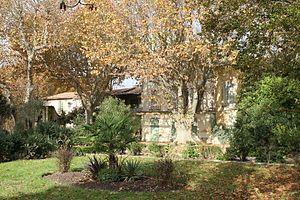
Le parc Maureau à Pélissanne (Bouches-du-Rhône, France)
Pélissanne est une commune française située dans le département des Bouches-du-Rhône, en région Provence-Alpes-Côte d'Azur. Elle fait partie de la Métropole d'Aix-Marseille-Provence.